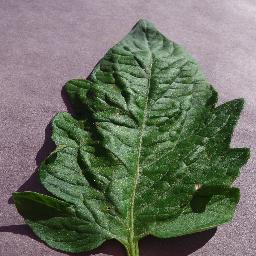
Label: Tomato___Target_Spot